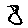
Label: 8